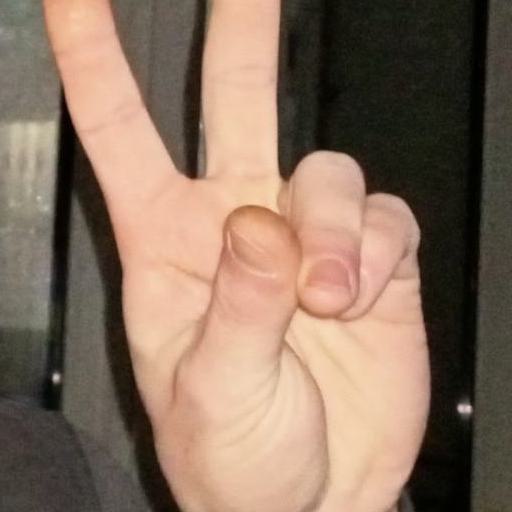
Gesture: peace